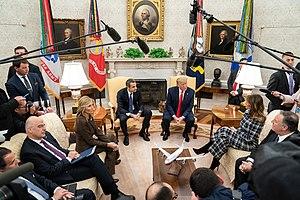
La Grèce, aussi appelée Hellas ou francisé en Hellade, en forme longue la République hellénique, est un pays d’Europe du Sud. D'une superficie de 131 957 km² pour un peu moins de onze millions d'habitants, le pays partage des frontières terrestres avec l’Albanie, la Macédoine du Nord, la Bulgarie et la Turquie et des frontières maritimes avec l'Albanie, l'Italie, la Libye, l'Égypte et la Turquie. La mer Ionienne à l'ouest et la mer Égée à l'est, parties de la mer Méditerranée, encadrent le pays dont le cinquième du territoire est constitué de plus de 9 000 îles et îlots dont près de 200 sont habités. De plus, 80 % de son territoire est constitué de montagnes dont la plus haute est le mont Olympe, dont le sommet culmine à 2 917 mètres.